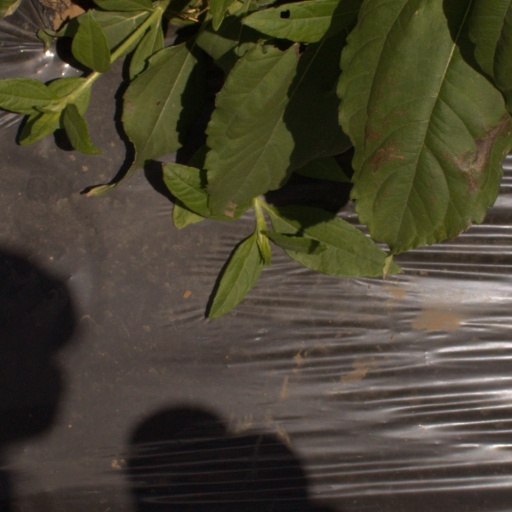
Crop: Jerusalem artichoke